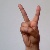
The image shows a hand gesture representing the letter 'V' in Indian Sign Language.